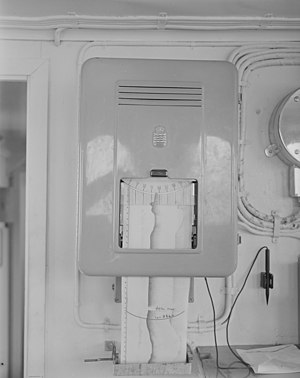
Lofotenfiskeriets historie / Mod moderne tider / Nyvindinger på lofotenfiskeriet
Ekkoloddet blev i løbet af 1950-erne mere og mere almindeligt i fiskefartøjerne på Lofotenhavet. Her ekkoloddet på forskningsskibet "G.O. Sars". Fisk markeres med mørke felter.
Lofotenfiskeriets historie begynder omkring år 1000. Fiskeriet i Lofoten er et kommercielt sæsonfiskeri, som op til moderne tid har spillet en vigtig rolle for norsk økonomi, og har været Norges største eksporterhverv. Først blev fisken videreforædlet som tørfisk. Senere, i begyndelsen af 1700-tallet, blev tørring og saltning til klipfisk mere almindelig.